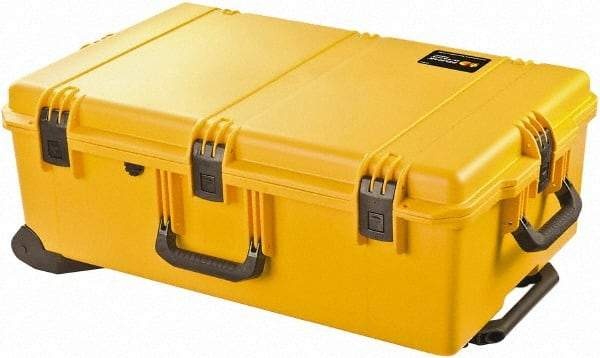
Pelican Products, Inc. - 20-13/32" Wide x 12-13/64" High, Shipping/Travel Case - Yellow, HPX High Performance Resin
Item #: 30619480 Brand: Pelican Products, Inc. Model #: IM2950-20001 Exact Tooling IR#: 04 Product Specifications Type Shipping/Travel Case Length Range 24" - 35.9" Width Range 18" - 23.9" Height Range 12" - 17.9" Weight Range 20 Lbs. - 29.9 Lbs. Color Yellow Length (Inch) 31-19/64 Width (Inch) 20-13/32 Height (Inch) 12-13/64 Weight (Lb.) 28.7000 Certifications ATA 300; FED-STD-101C; MIL-STD-810F Pockets 1 Additional Information Press & Pull Latches; Double-Layered Soft Grip Handle; In-Line Wheels; Telescoping Handle; Watertight Material HPX High Performance Resin
Brand: Pelican Products, Inc.
Category: Cameras & Optics > Camera & Optic Accessories > Optic Accessories > Optics Bags & Cases > Accessory Cases